Nothofagus cunninghamii

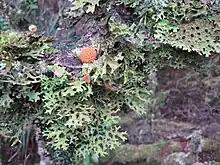

Occasionally one may see round, orange-like fruiting bodies of a fungus protruding from the trunk; this is Cyttaria gunnii. Cyttaria are obligate biotrophic associates of myrtle beech and have co-evolved with Nothofagus.